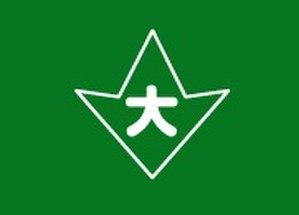
Ōkuwa est un village du district de Kiso, dans la préfecture de Nagano, au Japon.